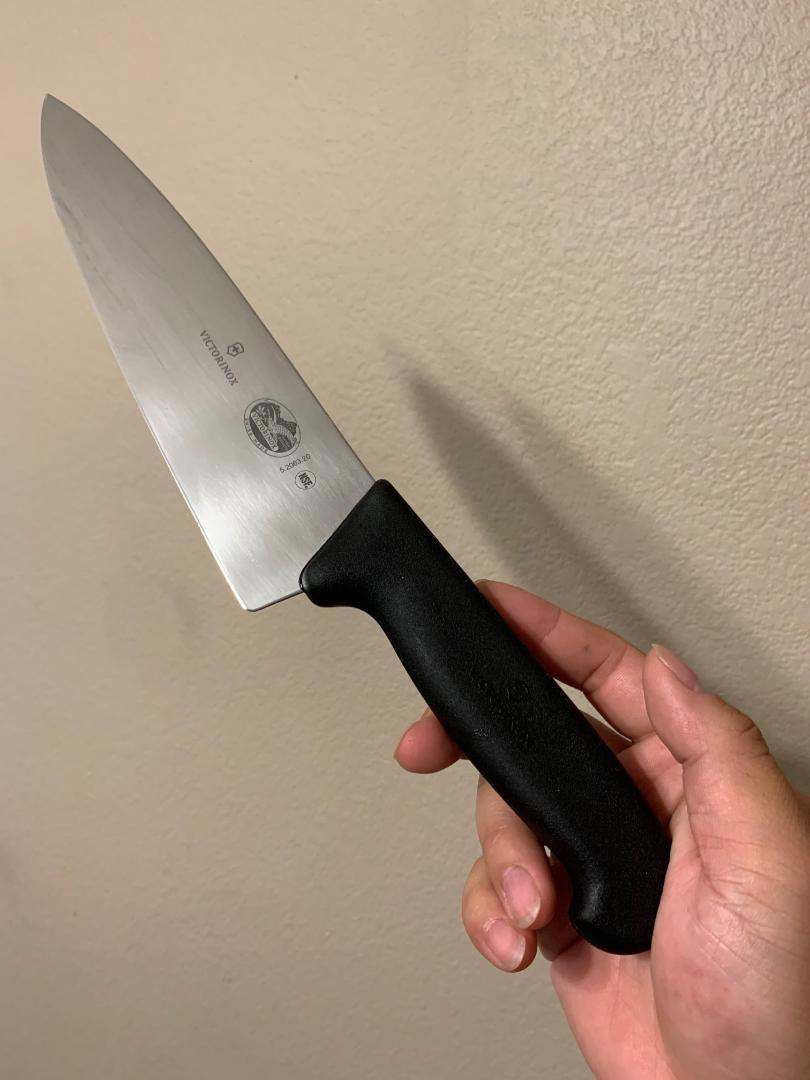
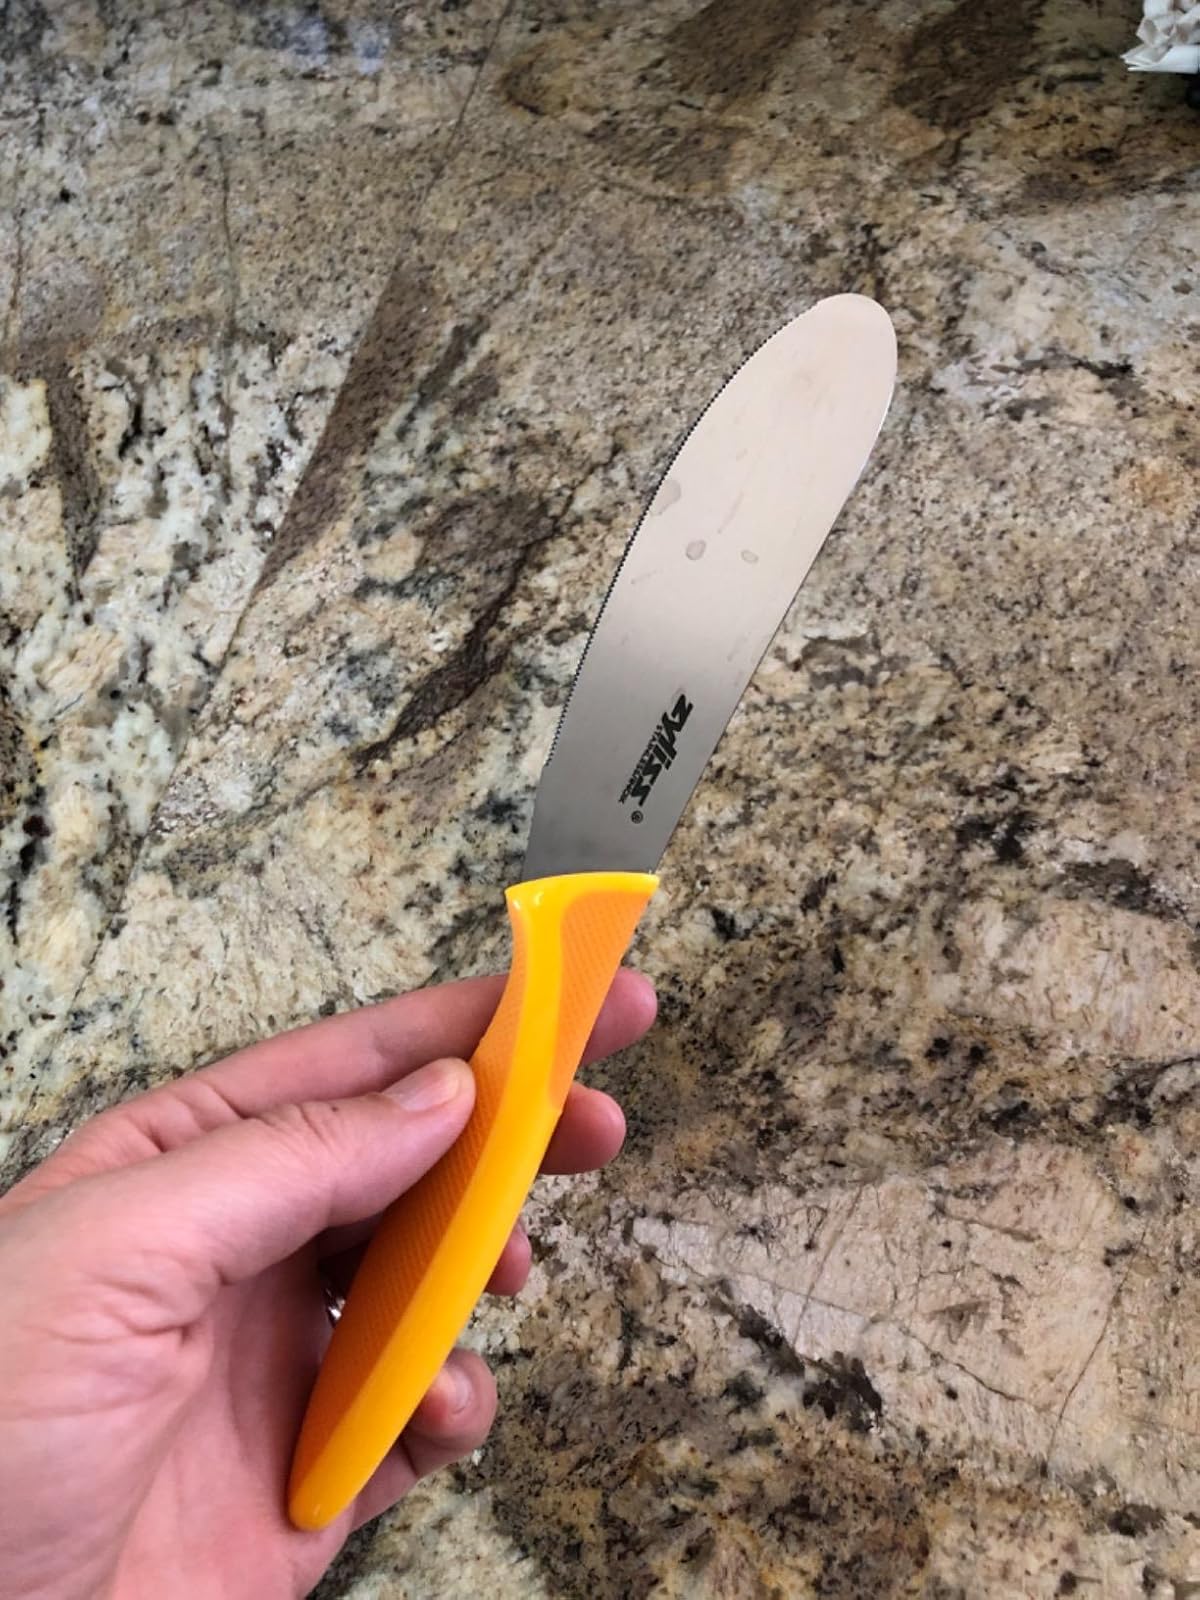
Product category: items_knife
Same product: no